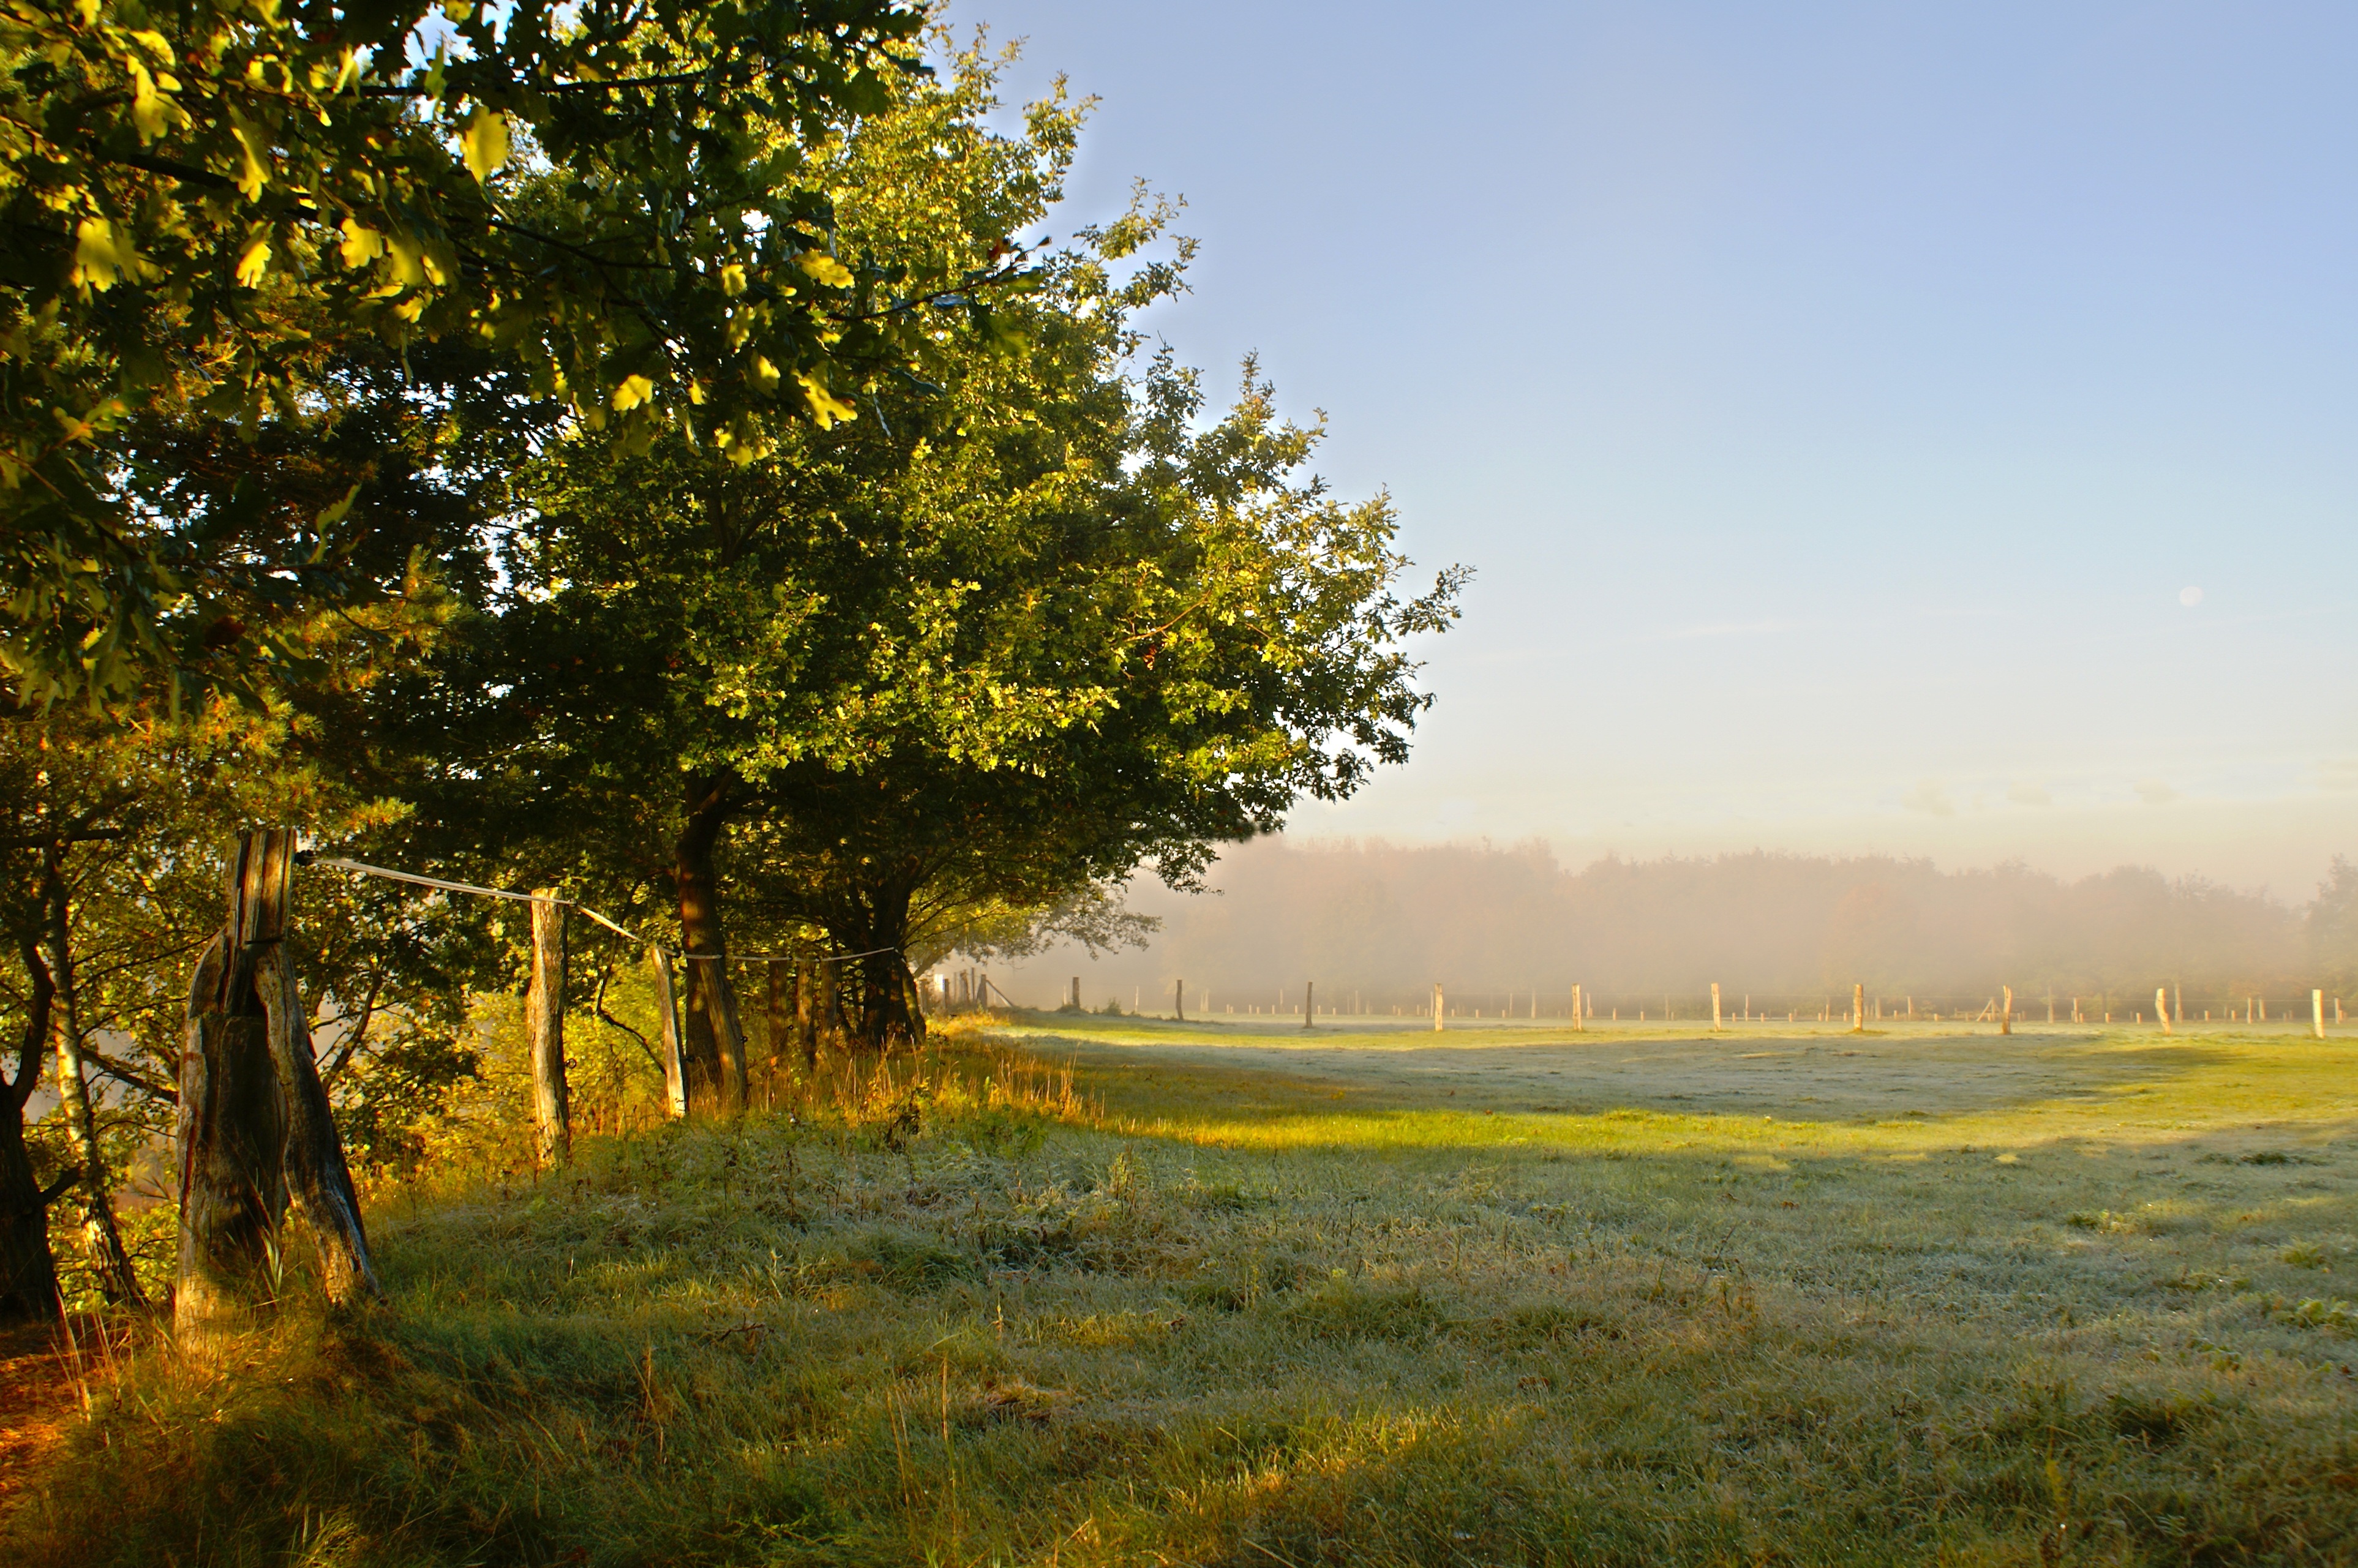
landscape, tree, nature, grass, plant, field, meadow, prairie, sunlight, morning, leaf, hill, autumn, season, savanna, trees, grassland, woodland, habitat, ecosystem, rural area, natural environment, atmospheric phenomenon, woody plant